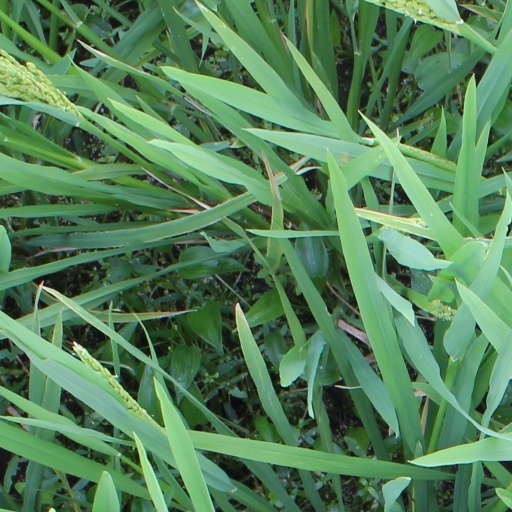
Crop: rice